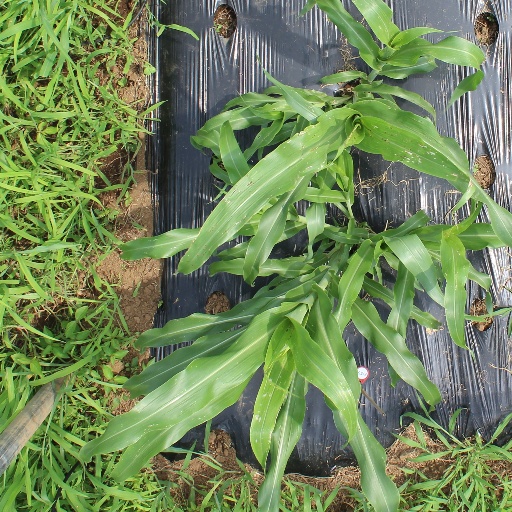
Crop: sorghum